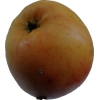
Label: Apple 14